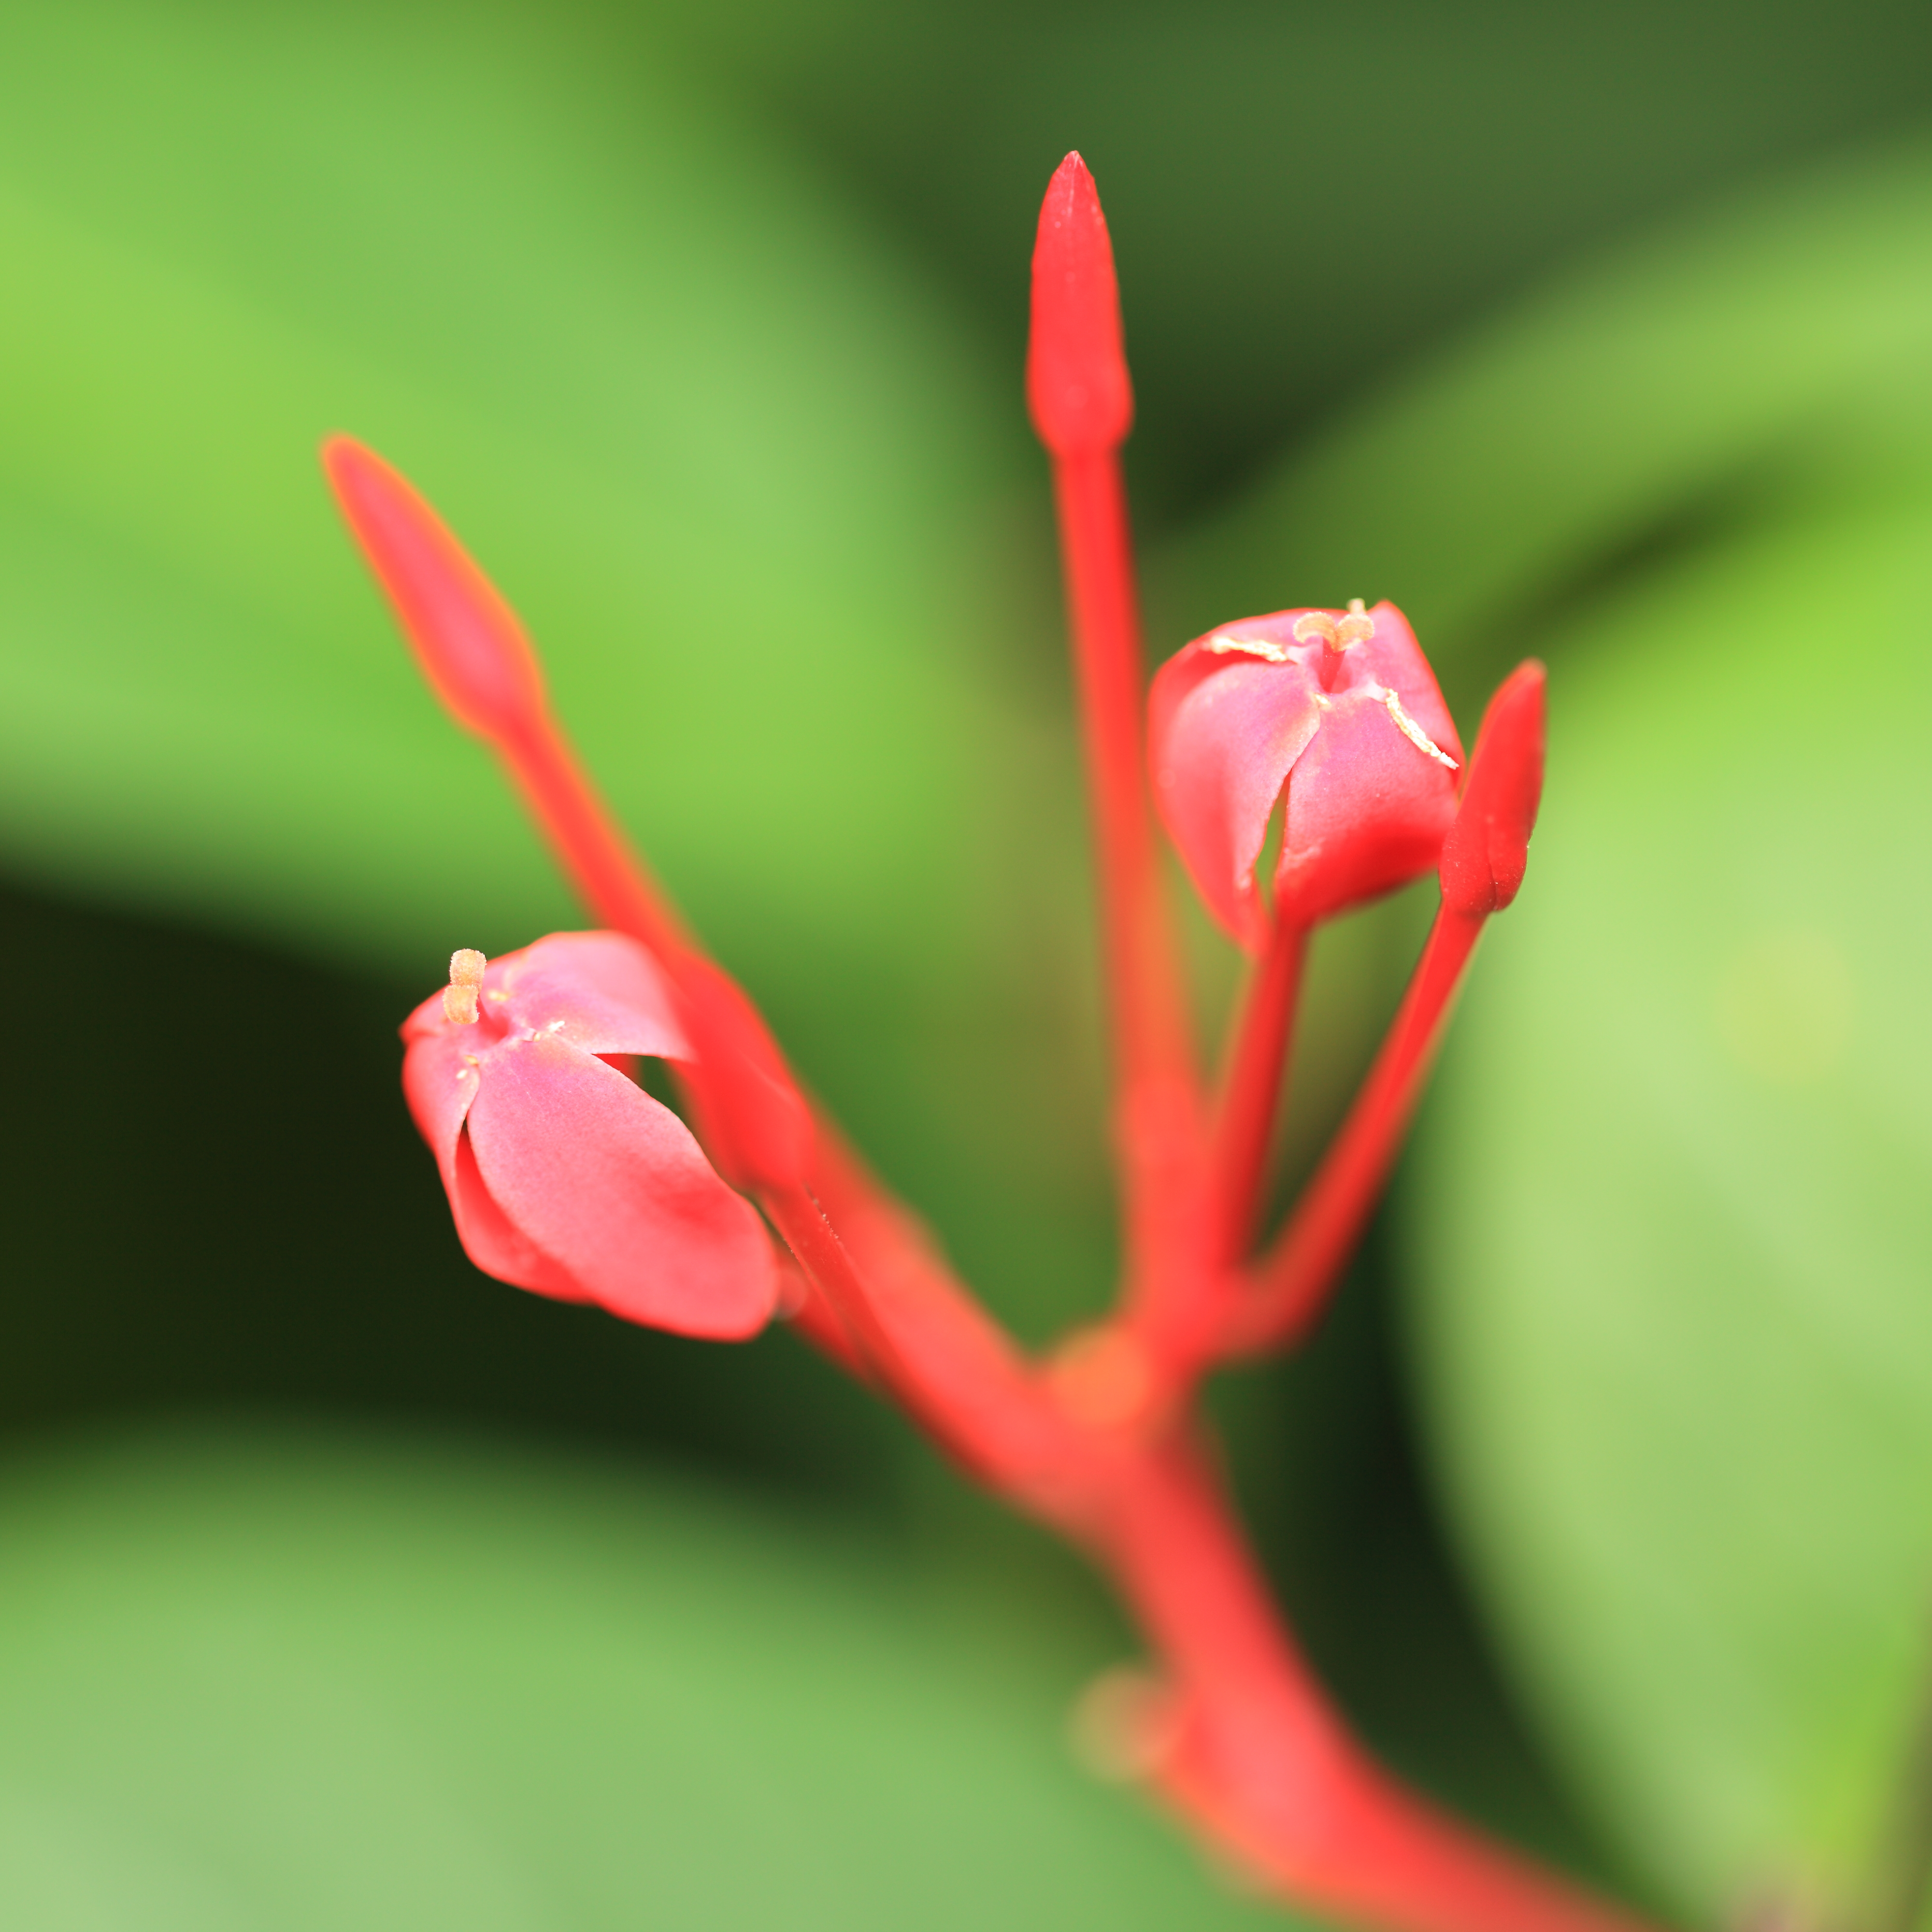
blossom, plant, photography, leaf, flower, petal, green, high, red, macro, canon, botany, flora, wildflower, close up, 100mm, is, ef, shrub, 5d, hires, usm, bud, markii, hi, res, resolution, macro photography, flowering plant, plant stem, land plant